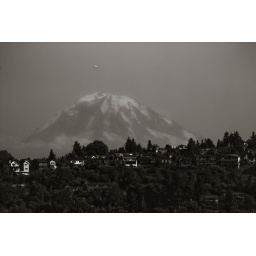
Mount Rainer in black and white from Seattle